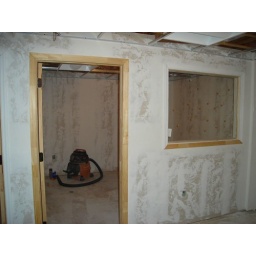
my office with the glass in the window